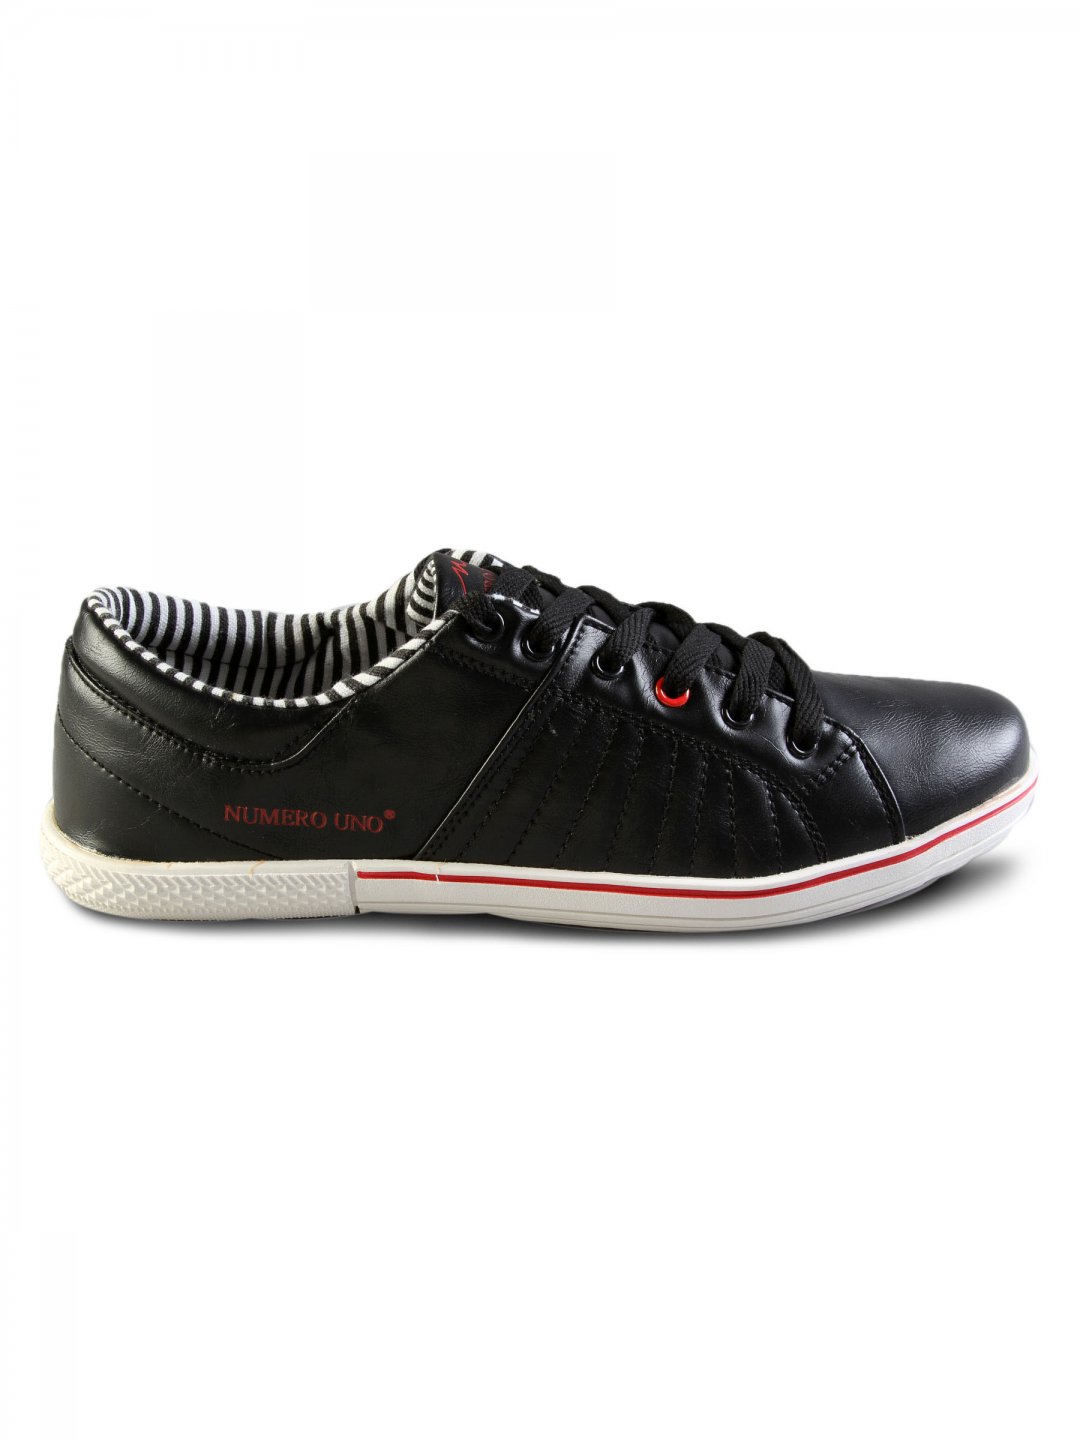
Numero Uno Men's Casual Black Shoe
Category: Footwear / Shoes / Casual Shoes
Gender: Men
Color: Black
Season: Fall 2010
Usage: Casual